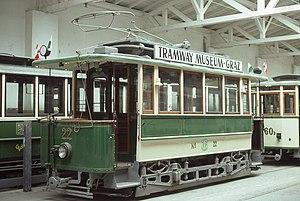
Trams de Graz, Musée 249 en 1977